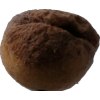
Label: peach